Priscilla Crabb

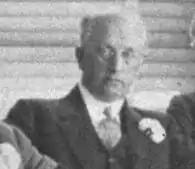
Ernest Hugh Crabb, Palmerston North Borough City Council 1918

Crabb had always wanted to be an artist, and she took her children with her on painting trips in nature.